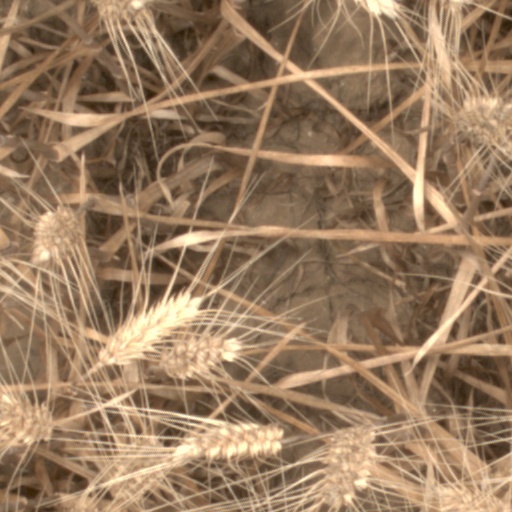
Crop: wheat